Chhanchhan

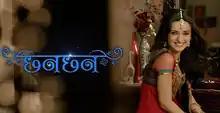

Chhanchhan is an Indian family drama TV series which aired from 25 March 2013 through 19 September 2013 on Sony Entertainment Television. It stars Sanaya Irani, Supriya Pathak, and Anuj Sachdeva.